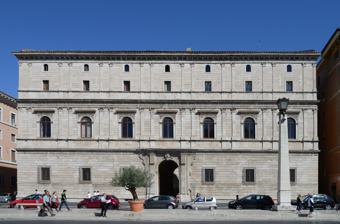
Building: Palazzo Torlonia
Country: Italy
Year built: 1496
For other uses, see Palazzo Torlonia (disambiguation) . Building in Rome, Italy Palazzo Torlonia General information Location Rome , Italy Palazzo Torlonia (also known as the Palazzo Giraud , Giraud-Torlonia or Castellesi ) is a 16th-century Renaissance town house in Via della Conciliazione , Rome , Italy. Built for Cardinal Adriano Castellesi da Corneto from 1496, the architect was Andrea Bregno , [ need quotation to verify ] although others have attributed the design to Bramante . The style of architecture was influenced by that of the papal chancery, the Palazzo della Cancelleria , one of Rome's first Renaissance palaces, which had been completed  a few years earlier. The palazzo's arcaded inner courtyard has been attributed to Raphael . In 1504, before its completion, the Cardinal (who had fallen from papal favor) presented the palazzo to King Henry VII of England. The English king Henry VIII later handed it to Lorenzo Campeggio , England's last Cardinal Protector . He lived in the unfinished palazzo from 1519 to 1524. Following England's split from the Church of Rome, it remained in possession of the Campeggio family until 1609. The Palazzo before the creation of the Via della Conciliazione, on Piazza Scossacavalli . The neighbouring buildings and the church of San Giacomo were destroyed to make way for the new road, the fountain was remounted in front of Sant'Andrea della Valle . From 1609 until 1635, it was owned by the Borghese family . In 1760, it was purchased by the French Giraud banking family. In 1820, it was purchased by the Torlonia family , whose name it retains along with the family's coat of arms above its great portal. Today, the palace faces the wide boulevard named Via della Conciliazione, however, this is the result of 20th century monumental Fascist concept intended to provide an imposing approach to St Peter's Basilica . Originally, the palazzo formed the north side of a small square, the Piazza Scossacavalli, and is today (with the Palazzo dei Penitenzieri ) one of the two surviving buildings of it, and the only historic palace in Borgo which has remained untouched during the works for the construction of Via della Conciliazione. Palazzo Torlonia, together with the Church of Santa Maria in Transpontina and Palazzo Latmiral (a 19th-century building placed between them), are out of axis with the new avenue, their alignment coinciding with that of the destroyed Borgo Nuovo road. As of 2015 [update] , the palazzo remains the property of the Torlonia family. See also Palazzo Núñez-Torlonia Palazzo Bolognetti Torlonia Villa Torlonia (Rome) Notes